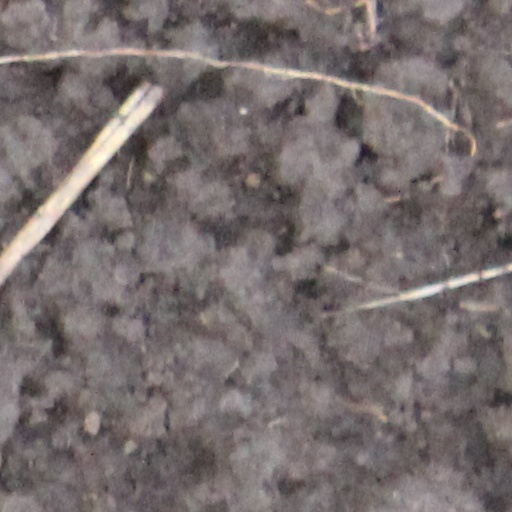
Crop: wheat